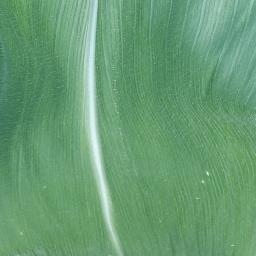
Label: Corn___healthy